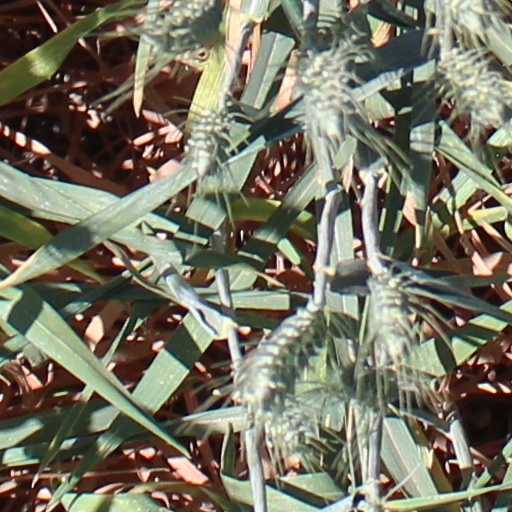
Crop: wheat